Sodom and Gomorrah

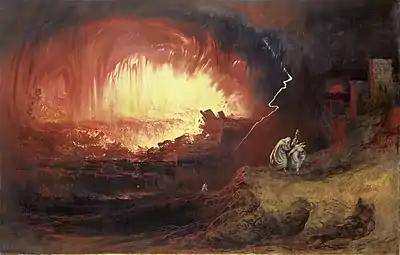
"Sodom and Gomorrah" by John Martin

In the Abrahamic religions, Sodom and Gomorrah were two cities destroyed by God for their wickedness. Their story parallels the Genesis flood narrative in its theme of God's anger provoked by man's sin (see Genesis 19:1–28). They are mentioned frequently in the Nevi'im section of the Hebrew Bible as well as in the New Testament as symbols of human wickedness and divine retribution, and the Quran contains a version of the story about the two cities.